Berlin Commercial District

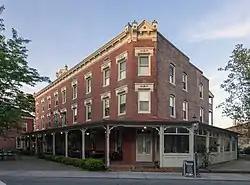
The 1895-built Atlantic Hotel within the Berlin Commercial District

The Berlin Commercial District is a historic district in Berlin, Worcester County, Maryland. It consists of a collection of approximately 47 late-19th-century commercial buildings. They are small-scaled, one-to-three-story buildings that occupy both sides of the main thoroughfare and its secondary arterials. The buildings form a visually cohesive and pleasing streetscape, the majority of which are constructed in the row fashion with party or common walls.